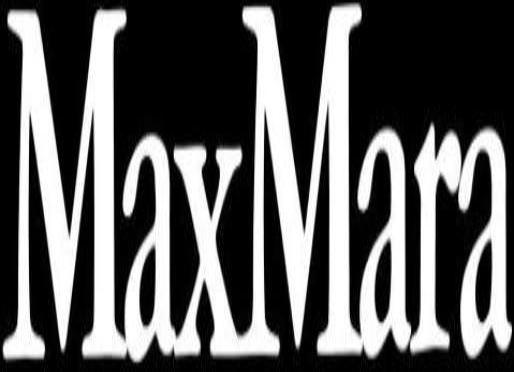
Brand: max mara
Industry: Clothes